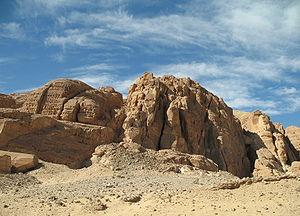
Le désert du Sinaï en Egypte